Active laser medium

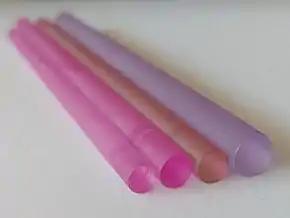
Laser rods (from left to right): Ruby, alexandrite, ,

The active laser medium (also called a gain medium or lasing medium) is the source of optical gain within a laser. The gain results from the stimulated emission of photons through electronic or molecular transitions to a lower energy state from a higher energy state previously populated by a pump source.